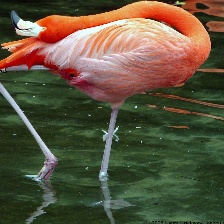
Species: AMERICAN FLAMINGO
Scientific name: PHOENICOPTERUS RUBER